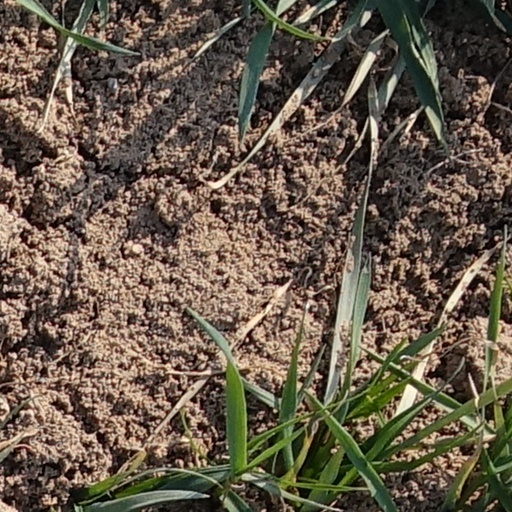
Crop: wheat